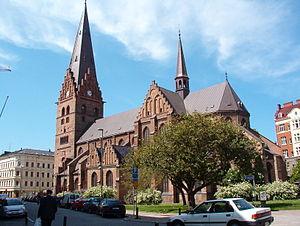
Malmö ou plus traditionnellement Malmoe est une ville à l'extrême sud de la Suède.